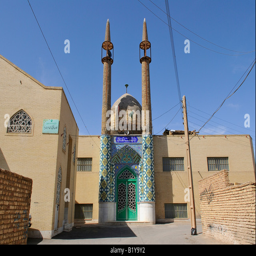
mosque and minaret 's located in the old sector